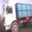
Label: truck